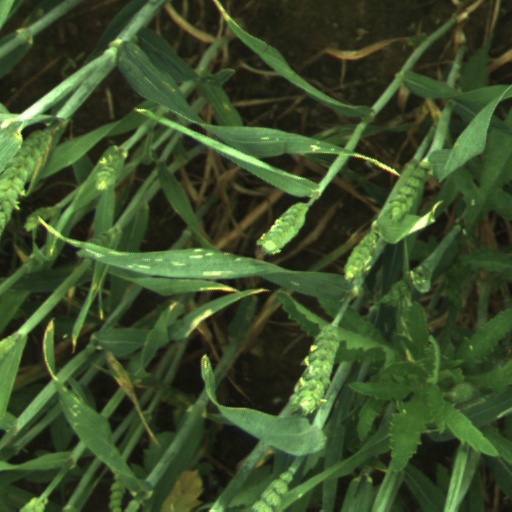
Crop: wheat